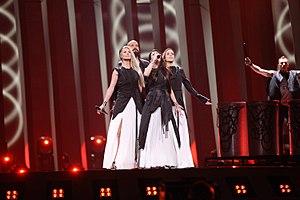
La Serbie est l'un des quarante-trois pays participants du Concours Eurovision de la chanson 2018, qui se déroule à Lisbonne au Portugal. Le pays est représenté par Sanja Ilić & Balkanika et leur chanson Nova deca, sélectionnés via l'émission Beovizija 2018. La Serbie termine à la 19ᵉ place de la finale, recevant 113 points.